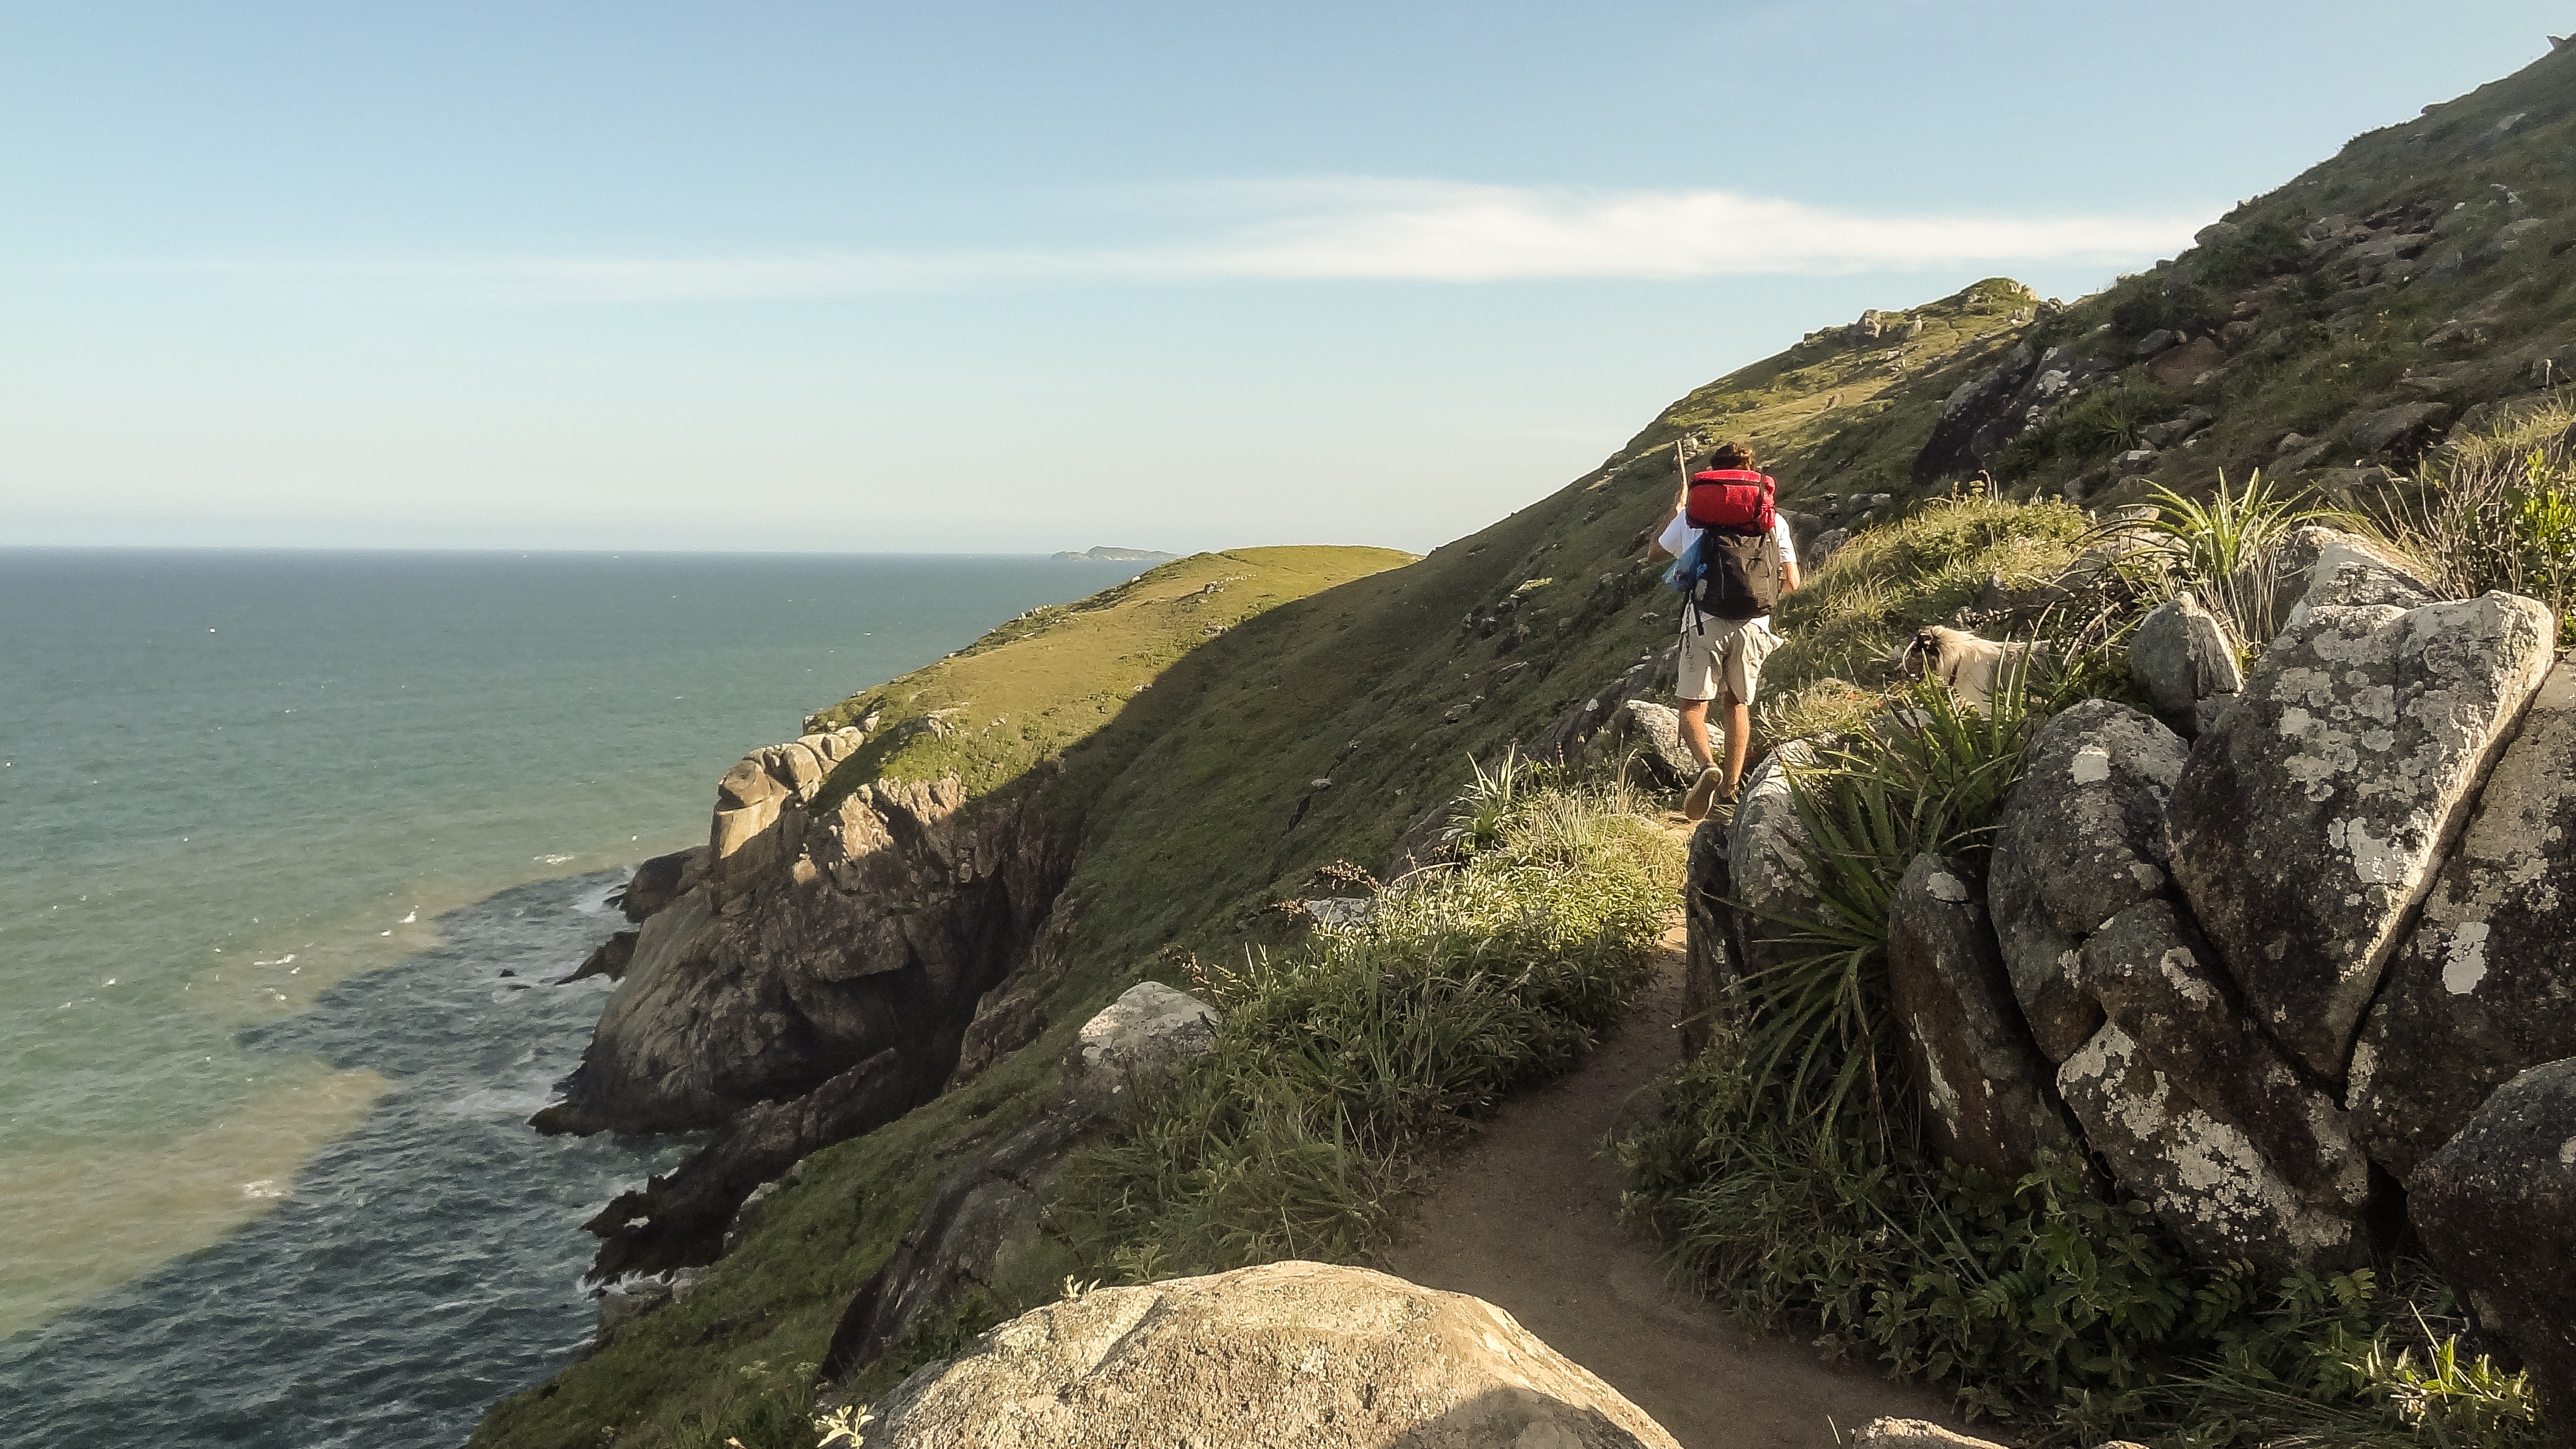
landscape, sea, coast, nature, rock, horizon, walking, mountain, adventure, cliff, extreme sport, trip, terrain, ridge, geology, sports, litoral, florianopolis, brazil, cape, santa catarina, lagoinha do leste